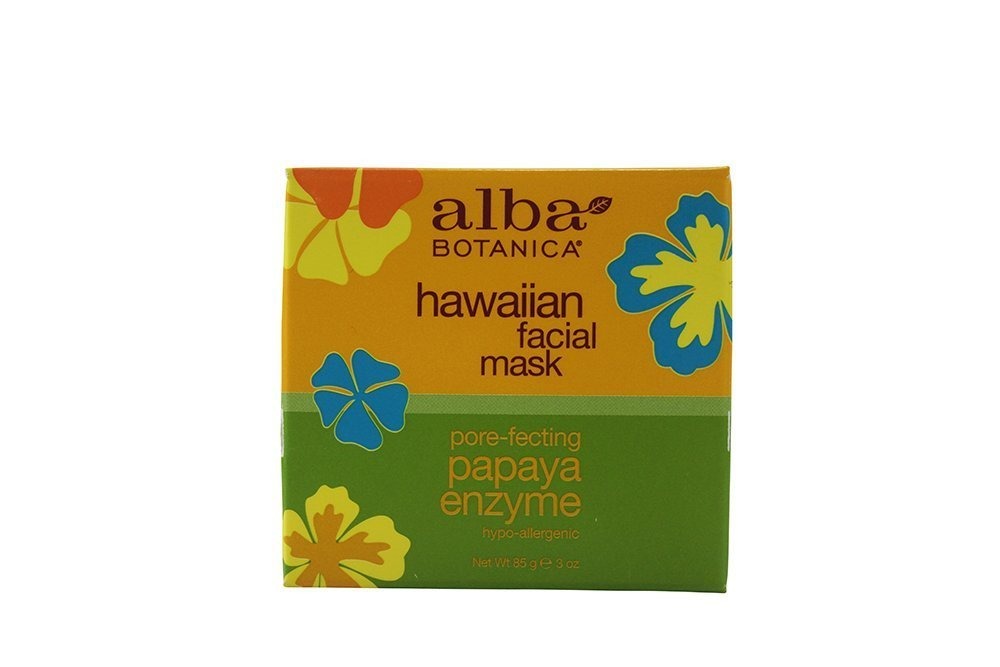
Item Name: Alba Botanical Facial Mask Papaya Enzyme, 3 Ounce (Pack of 6)
Value: 6.0
Unit: Count

Price: 19.59